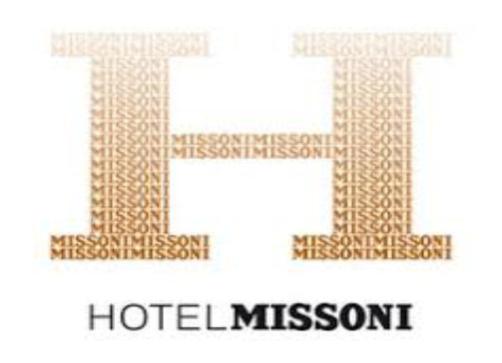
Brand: missoni
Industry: Clothes